Bukhansan Monument

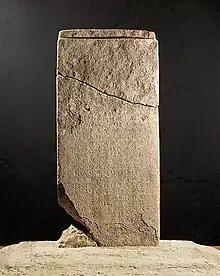
The monument in the National Museum of Korea

Bukhansan Monument is a stone monument dated roughly to the 6th century CE. It was designated as the 3rd National Treasure of Korea on December 20, 1962.